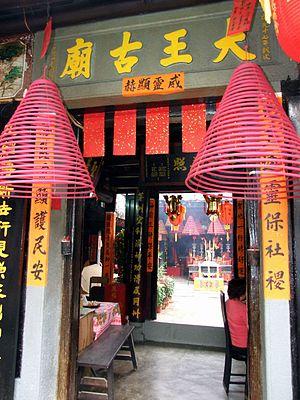
Yuen Long Kau Hui est un quartier de Yuen Long, dans le district de Yuen Long, dans l'ouest des Nouveaux Territoires de Hong Kong, en République populaire de Chine.